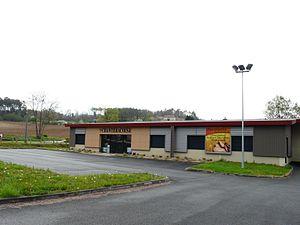
Biscotterie artisanale La Chanteracoise à Saint-Germain-du-Salembre, Dordogne, France.
Saint-Germain-du-Salembre est une commune française située dans le département de la Dordogne, en région Nouvelle-Aquitaine.